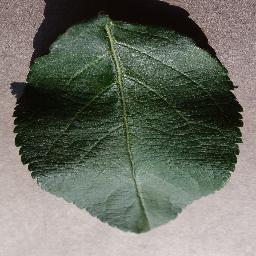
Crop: apple
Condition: healthy